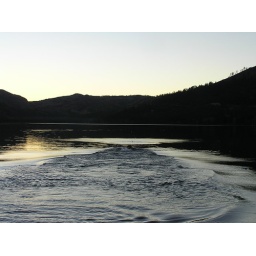
Nelson swimming after his tennis ball in Donner Lake.